Dead Sea Scrolls

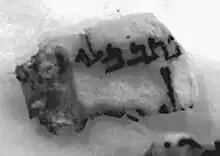
A previously unreadable fragment of the Dead Sea Scrolls photographed by the Jet Propulsion Laboratory using digital infrared technology. Translated into English it reads: "He wrote the words of Noah."

Parchment from a number of the Dead Sea Scrolls has been carbon dated. The initial test performed in 1950 was on a piece of linen from one of the caves. This test gave an indicative dating of 33 CE plus or minus 200 years, eliminating early hypotheses relating the scrolls to the Medieval period. Since then two large series of tests have been performed on the scrolls. The results were summarized by VanderKam and Flint, who said the tests give "strong reason for thinking that most of the Qumran manuscripts belong to the last two centuries BCE and the first century CE."